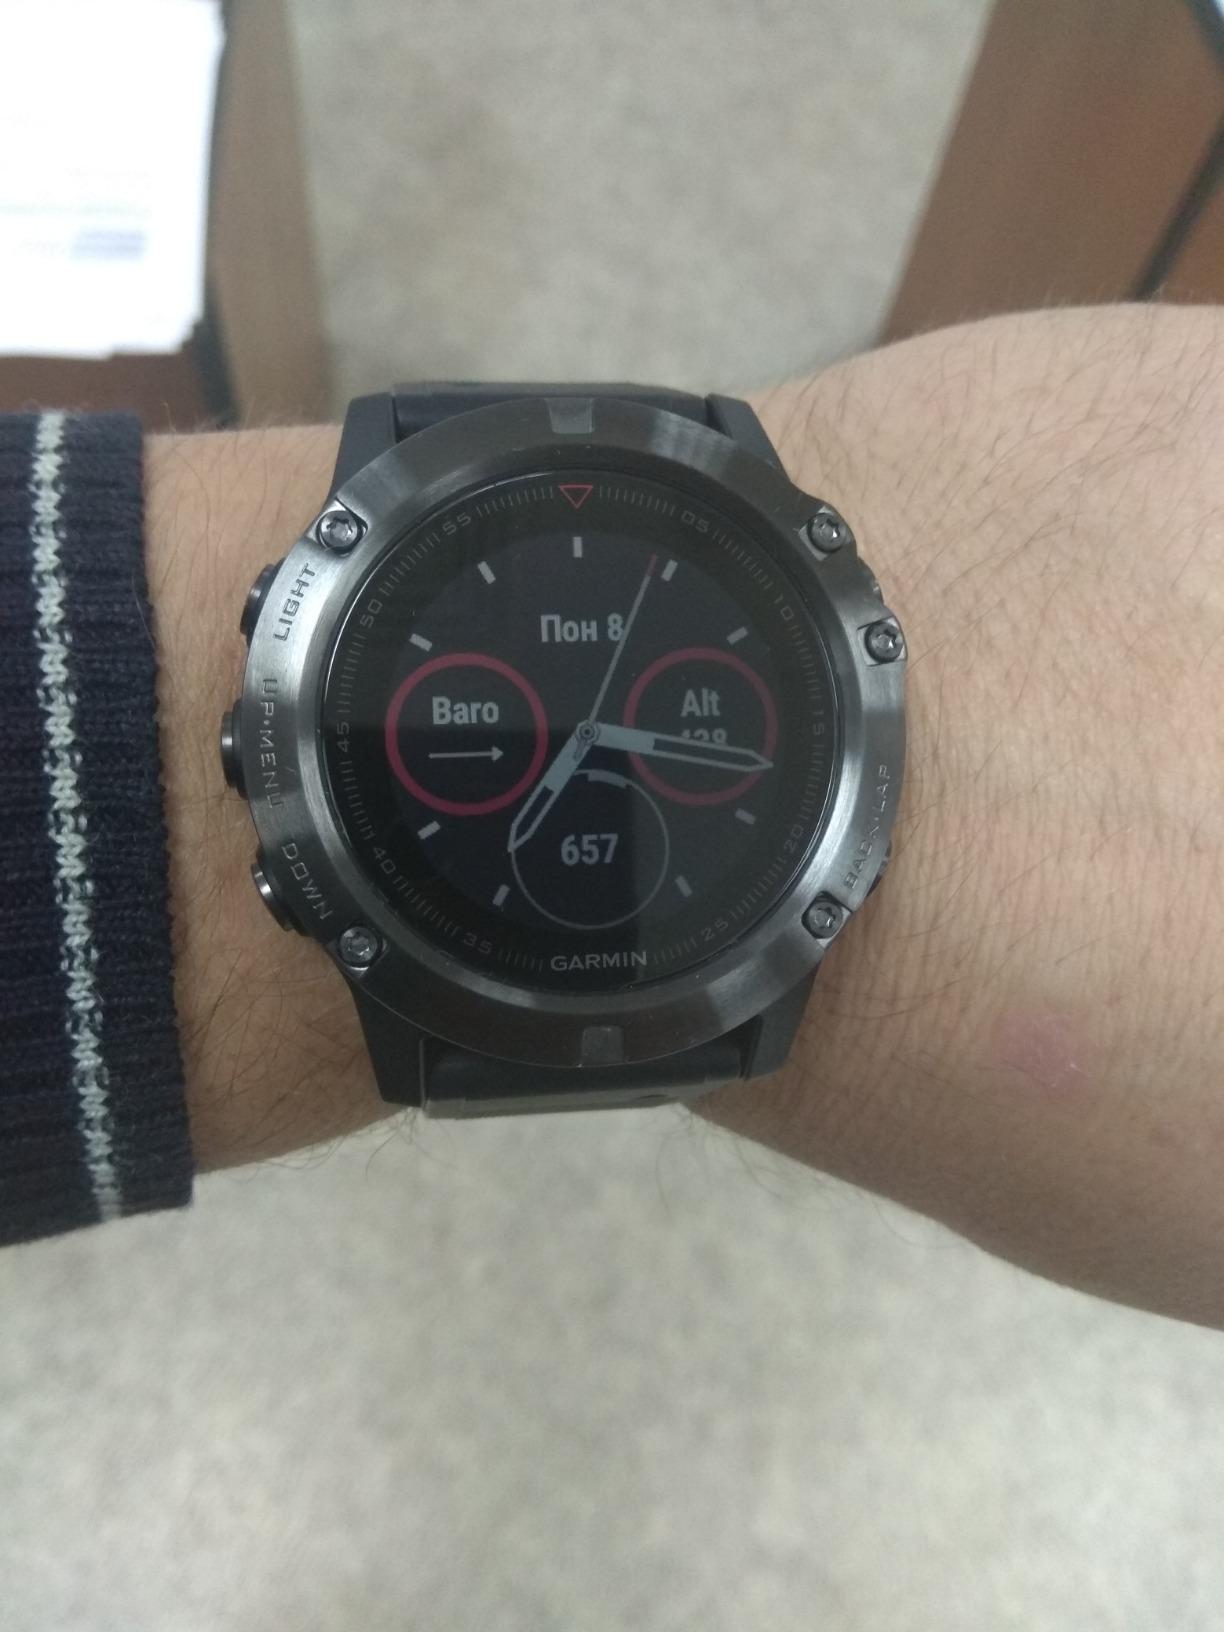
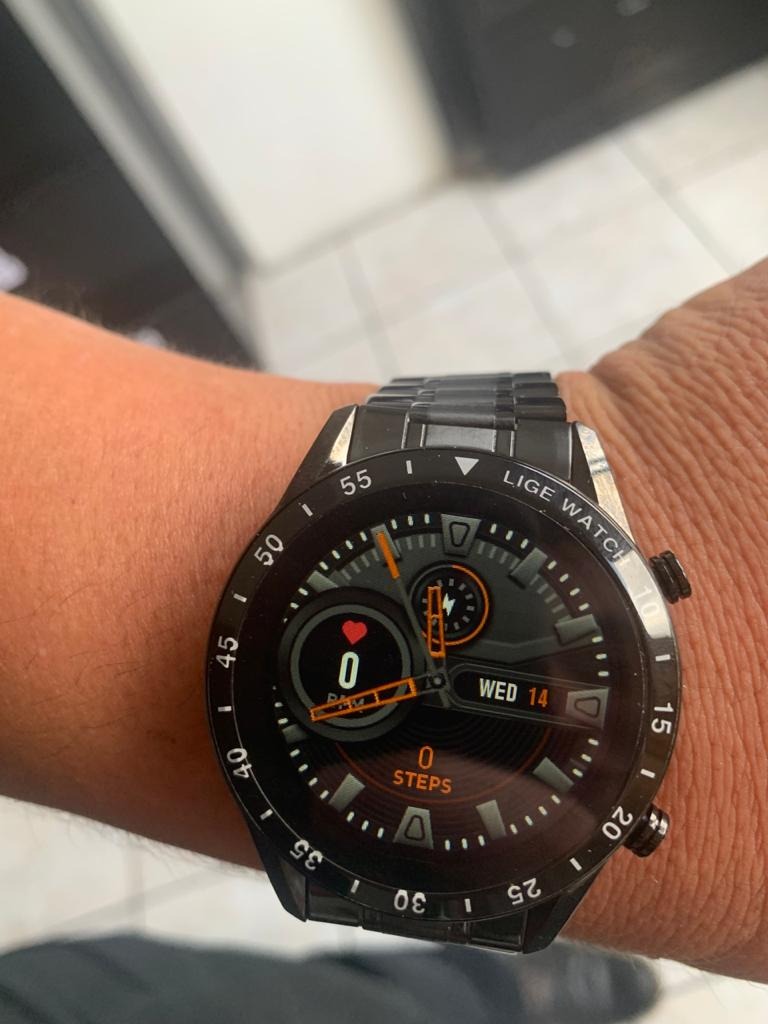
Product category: smartwatch
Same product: no